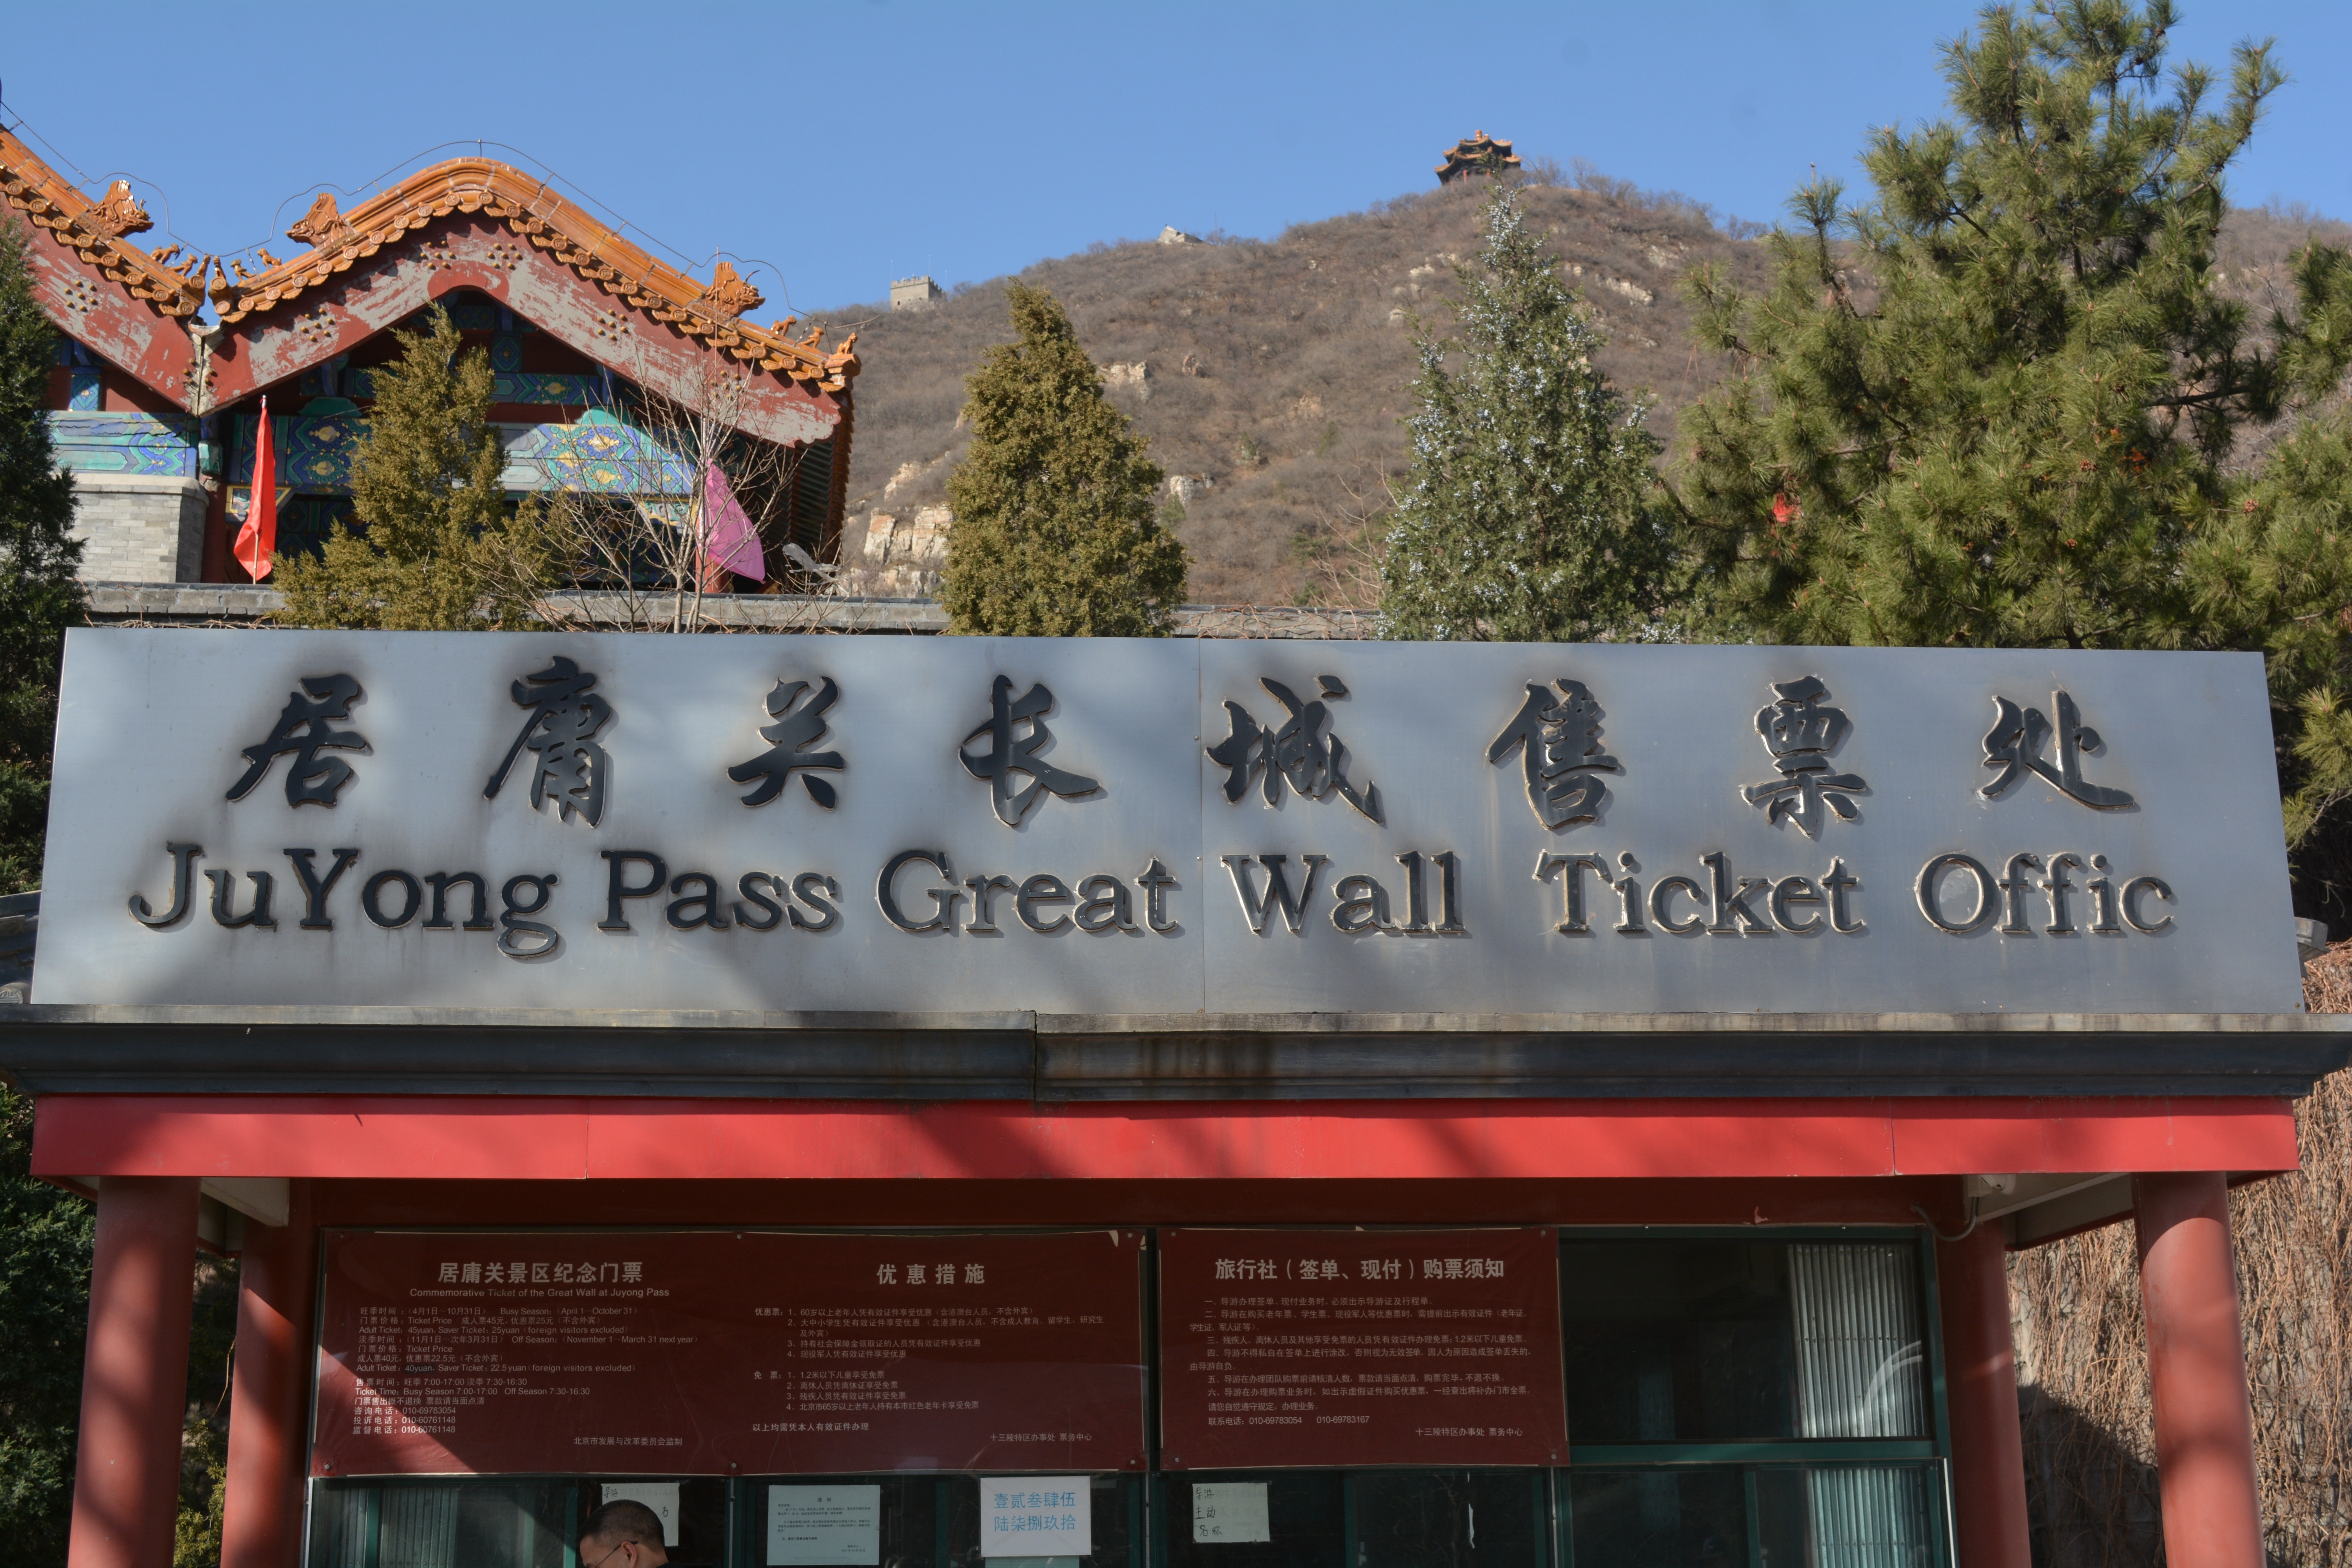
restaurant, sign, tourism